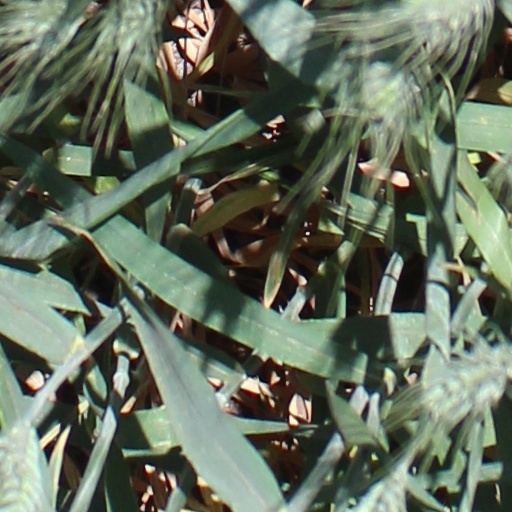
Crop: wheat